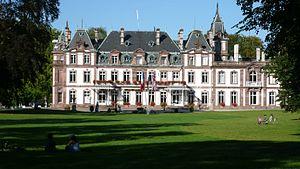
Château de Pourtalès Strasbourg Robertsau
Le parc de Pourtalès est un parc public de la ville de Strasbourg, situé au nord-est du quartier de la Robertsau. D'une superficie de 25 hectares, c'est l'un des plus grands parcs de la ville. Contigu à la forêt de la Robertsau, il abrite le château de Pourtalès.